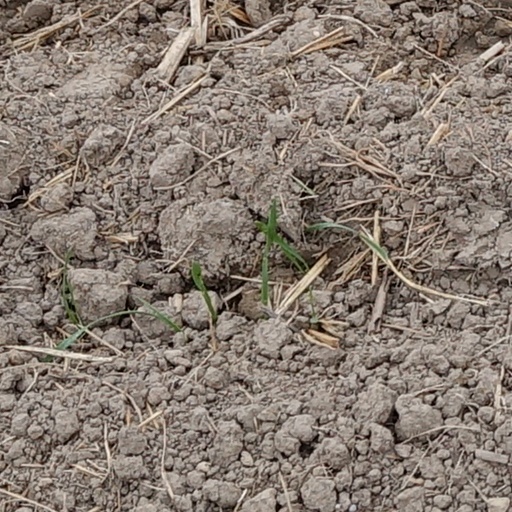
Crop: wheat